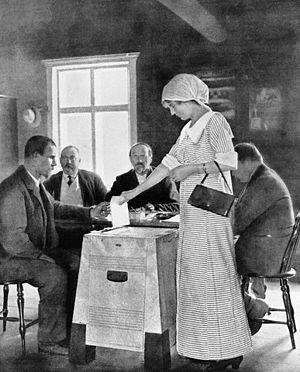
1906 est une année commune commençant un lundi.